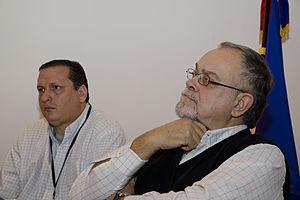
Paris, le 24 Marzo 2014 - Daniel Filmus, Liliana Bodoc, Hernán Brienza y Mempo Giardinelli participaron des mesa ""Malouines dans le littéraire"" dans de pabellón Argentine del Salon del Libro de París 2014 Photos: Augusto Starita / Secretaría de Cultura de. la Presidencia de la nation."